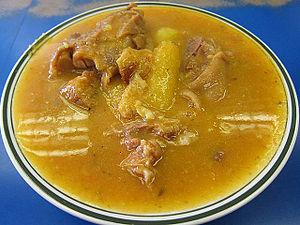
La sopa de mondongo, « soupe de tripes », est une soupe cuisinée en Amérique latine et aux Caraïbes à partir de tripes émincées et longuement cuites avec des légumes tels que des poivrons, des oignons, du chou, des carottes, du céleri, des tomates ainsi que des tubercules.